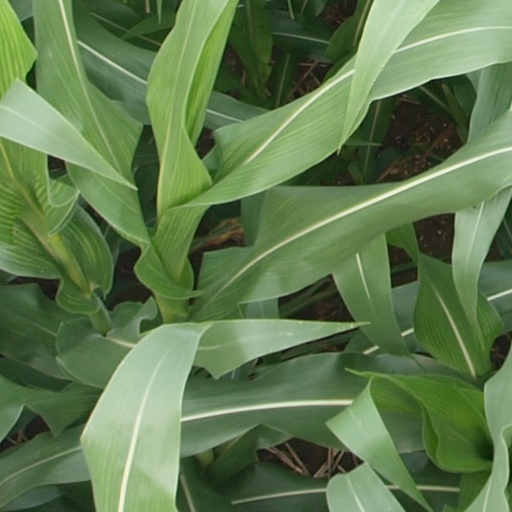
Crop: maize; corn